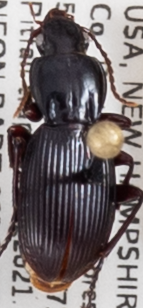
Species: Pterostichus tristis
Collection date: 2021-08-11
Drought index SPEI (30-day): -0.064
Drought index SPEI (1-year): -1.01
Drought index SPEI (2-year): -0.492